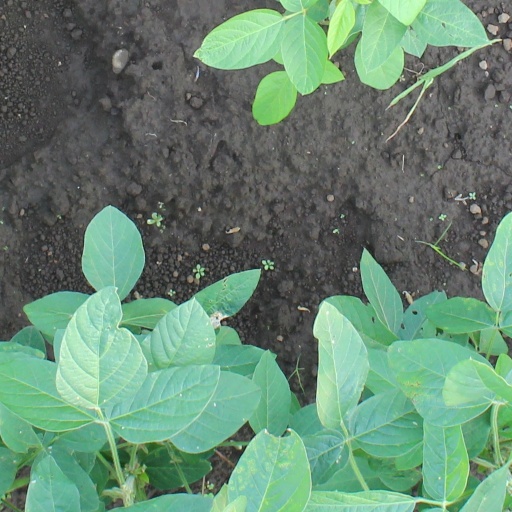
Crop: soybean